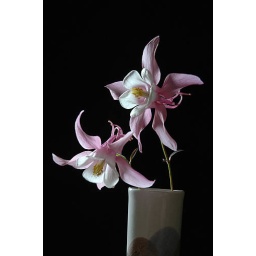
Columbine (Aquilegia) flowers shot against a black cloth background. Lighting was daylight from a north facing window.